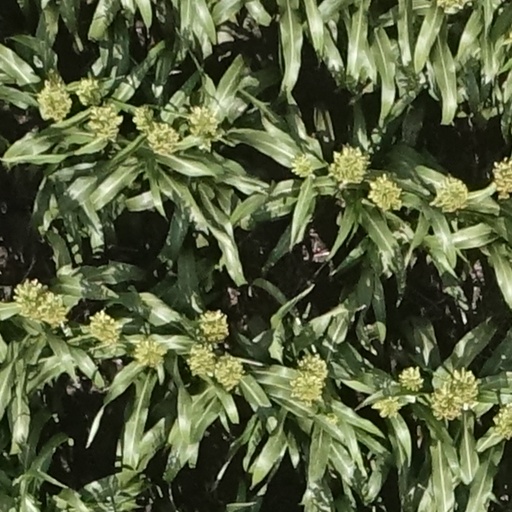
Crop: sorghum